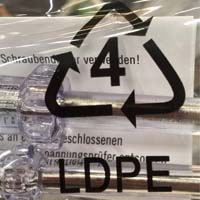
Plastic recycling code class: 4_low_density_polyethylene_PE-LD